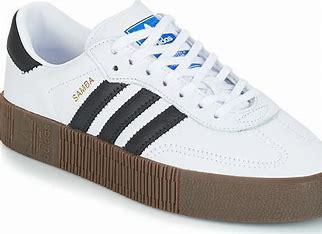
Brand: Adidas
Model: Sambarose